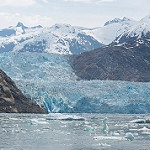
Label: glacier